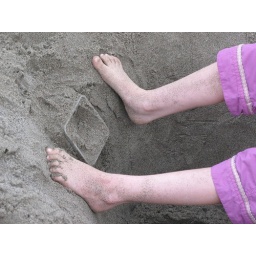
feet and box in sand